Anoteropsis cantuaria

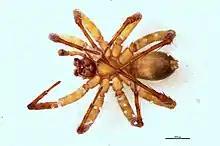
Ventral view of holotype

Adult spiders are found from spring to autumn (September to April). Eggs are laid in October, and a female carrying spiderlings in typical wolf spider fashion was found in mid-summer (January).